Stiftsprovstsboligen

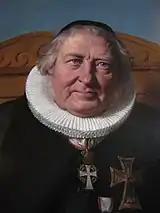
Eggert Christopher Tryde painted by Vilhelm Marstrand in 1959.

In 1833, No. 197 was divided into three smaller properties. No. 197 A & B were sold to the Church of Our Lady. The present building on the site was constructed in 184041 as a new home for the "stiftsprovst" at the church. In 1945, No. 197 was sold off and later used for the construction of what is now Store Kannikestræde 18 (1867). No. 197 C was sold to master carpenter Mads Schifter Holm and used for the construction of what is now Fiolstræde 1214 (18371839).